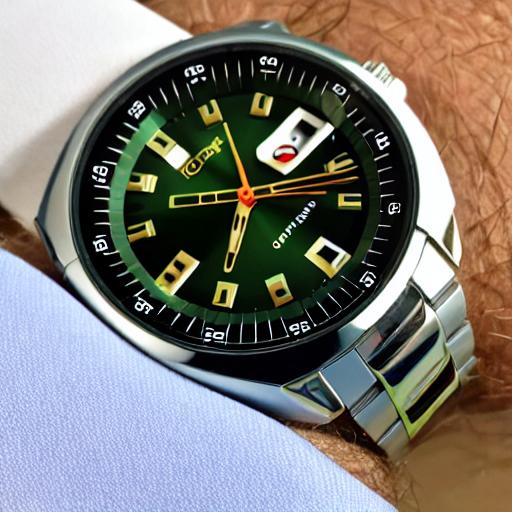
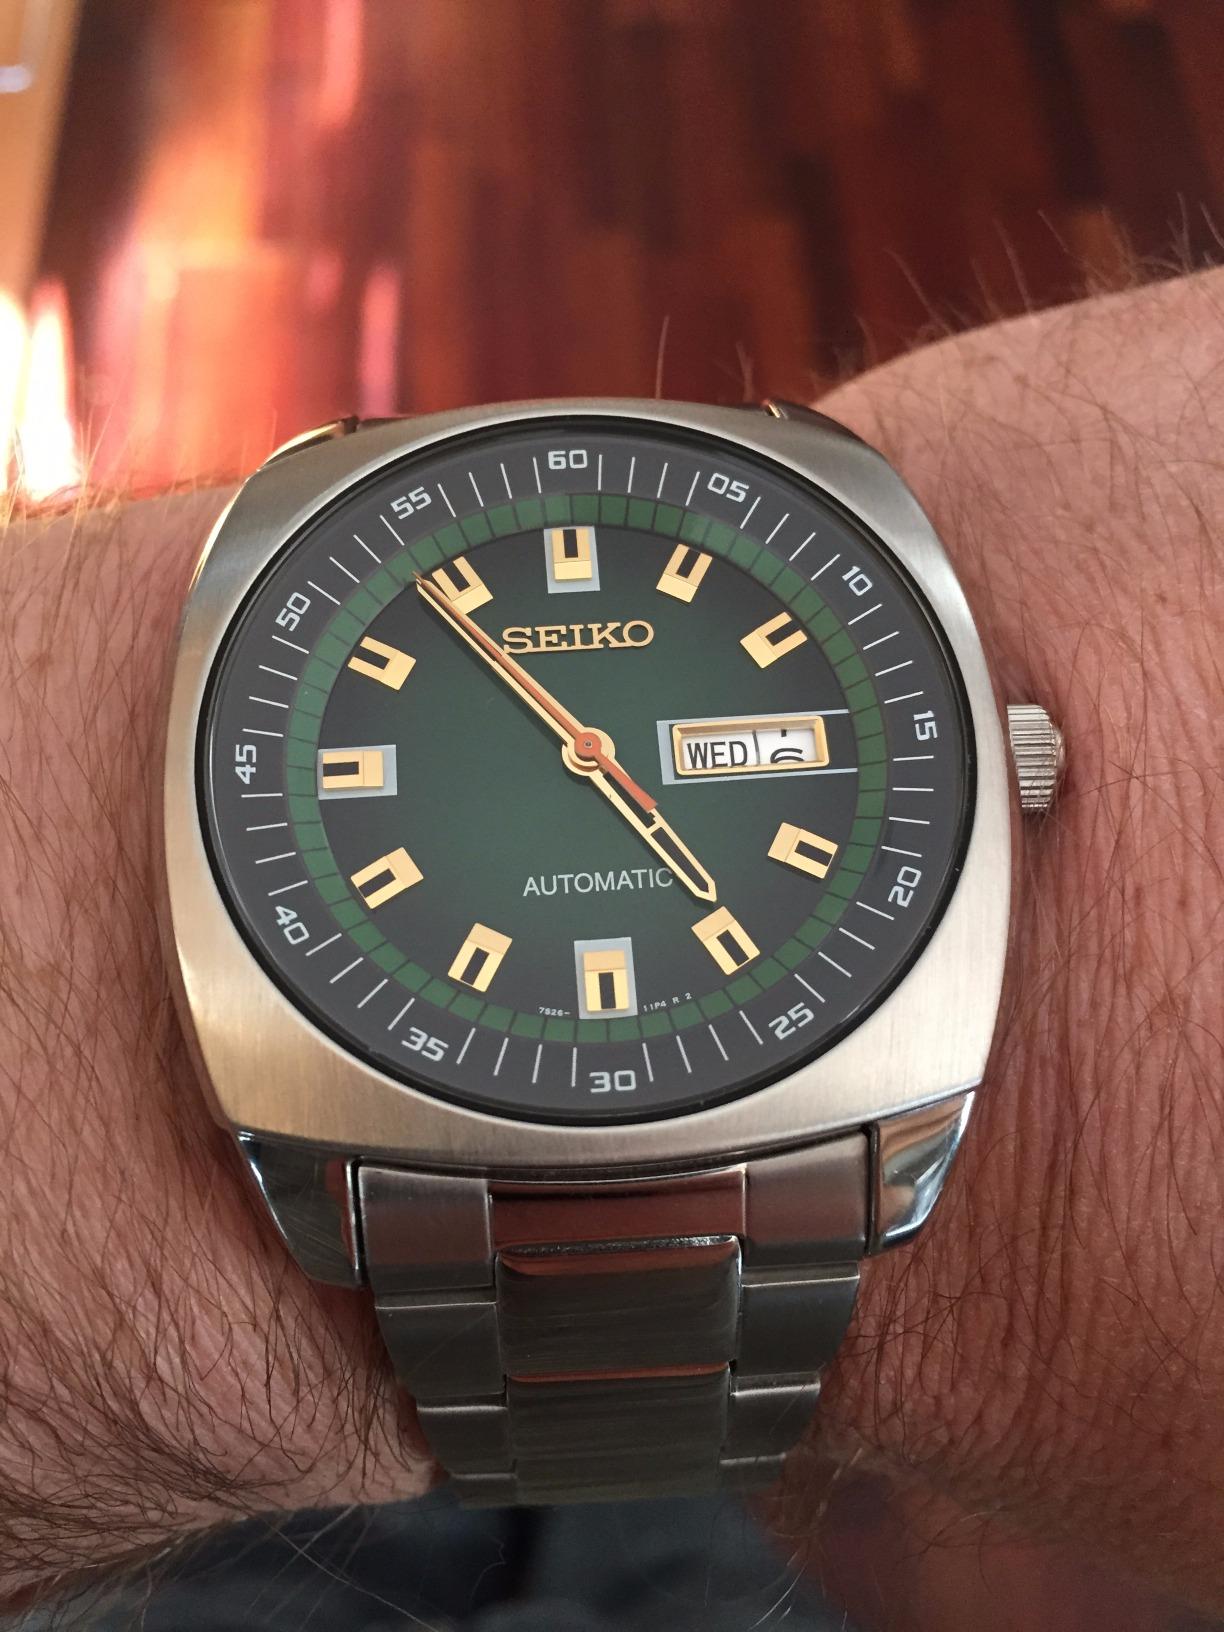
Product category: accessories_watch
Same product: no